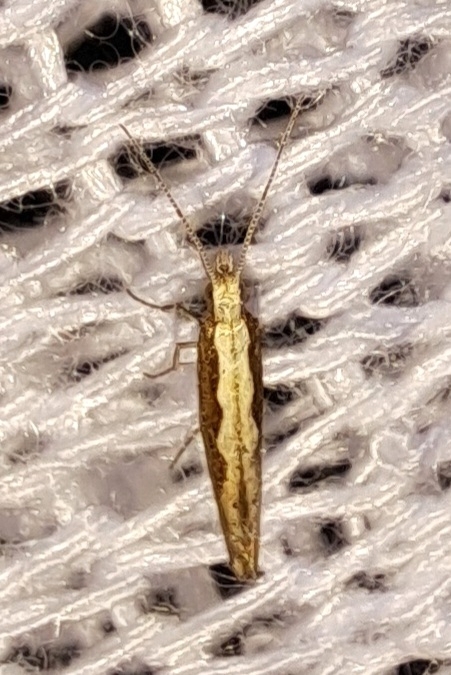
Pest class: diamondback_moth